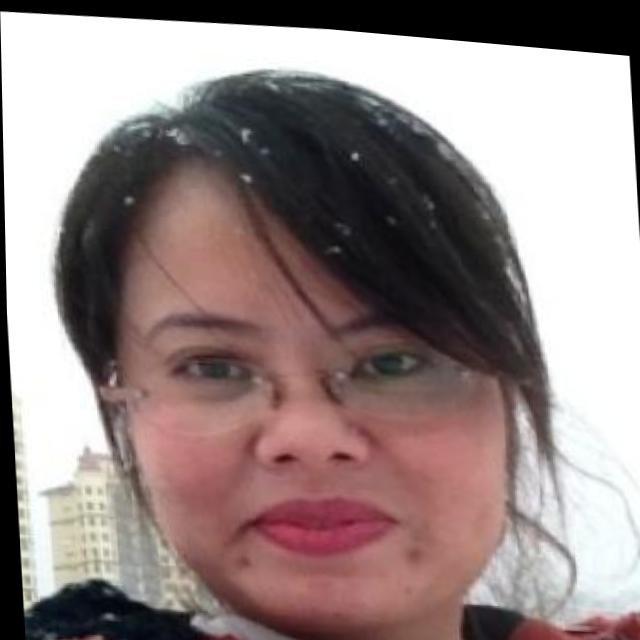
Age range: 21-44